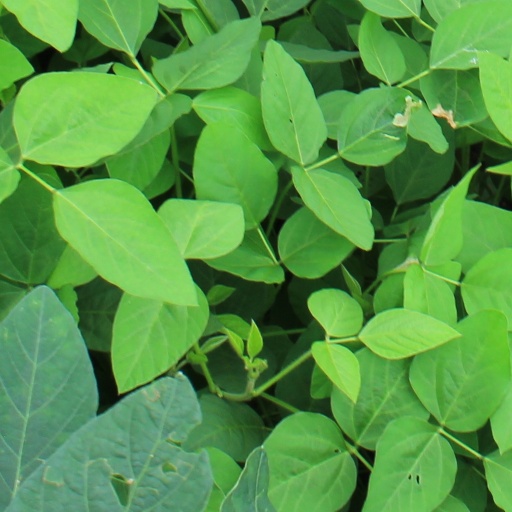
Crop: soybean